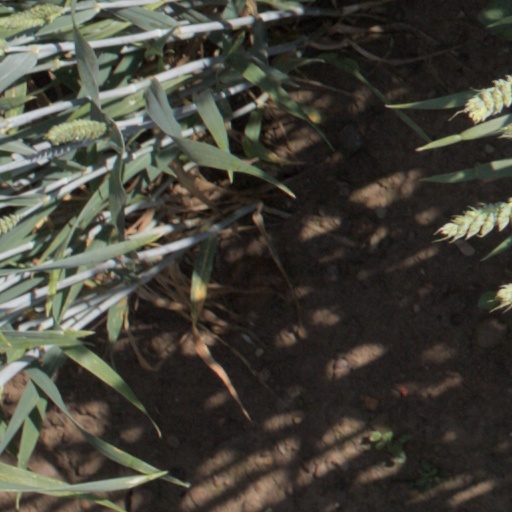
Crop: wheat